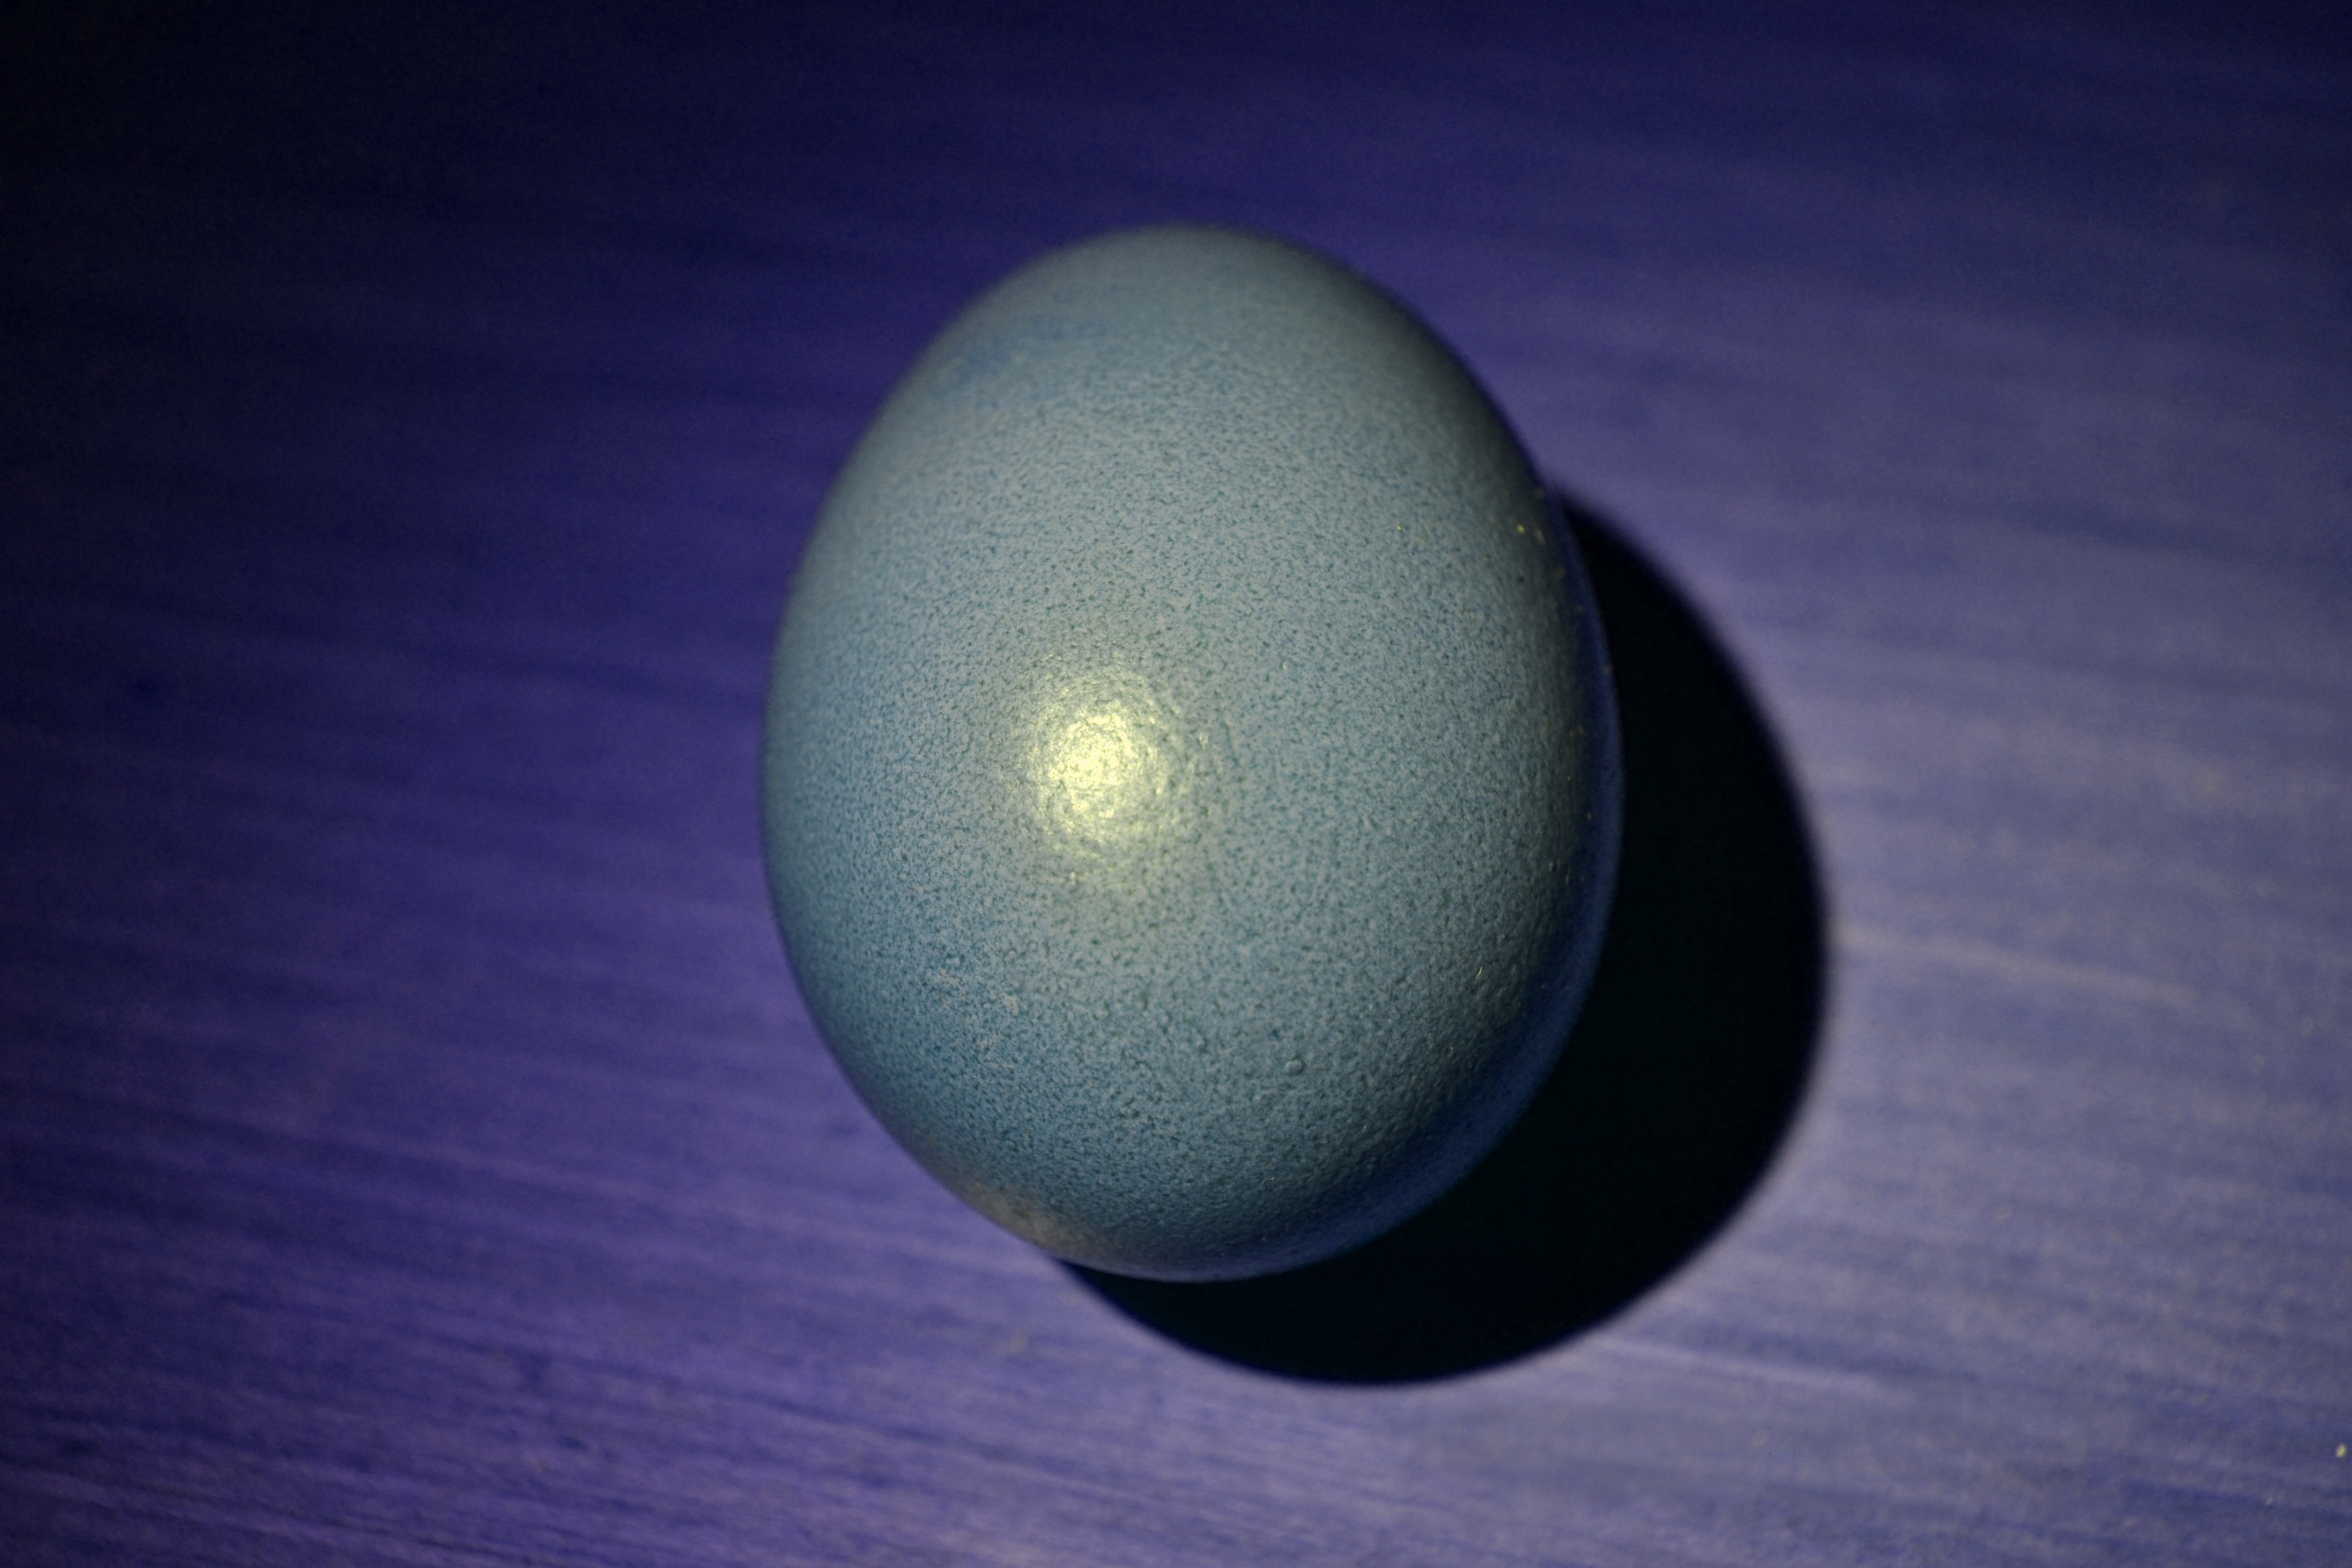
light, sun, calm, blue, lighting, still life, circle, egg, ball, sphere, planet, shape, macro photography, astronomical object